ICF coach

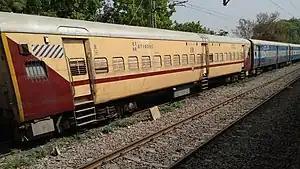
Yellow ("Utkrisht" livery) and blue ("Blue" livery) ICF coaches.

The Integral Coach Factory (ICF) coach is a conventional passenger coach used on the majority of Indian Railways (IR) lines. Between 1955 and 2018, more than 54,000 were produced and some were exported to other countries.